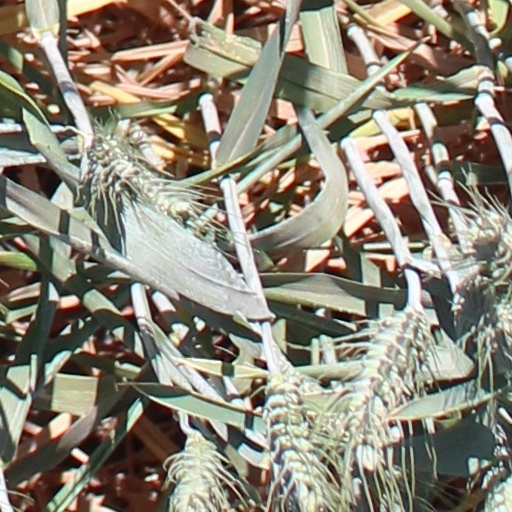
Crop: wheat